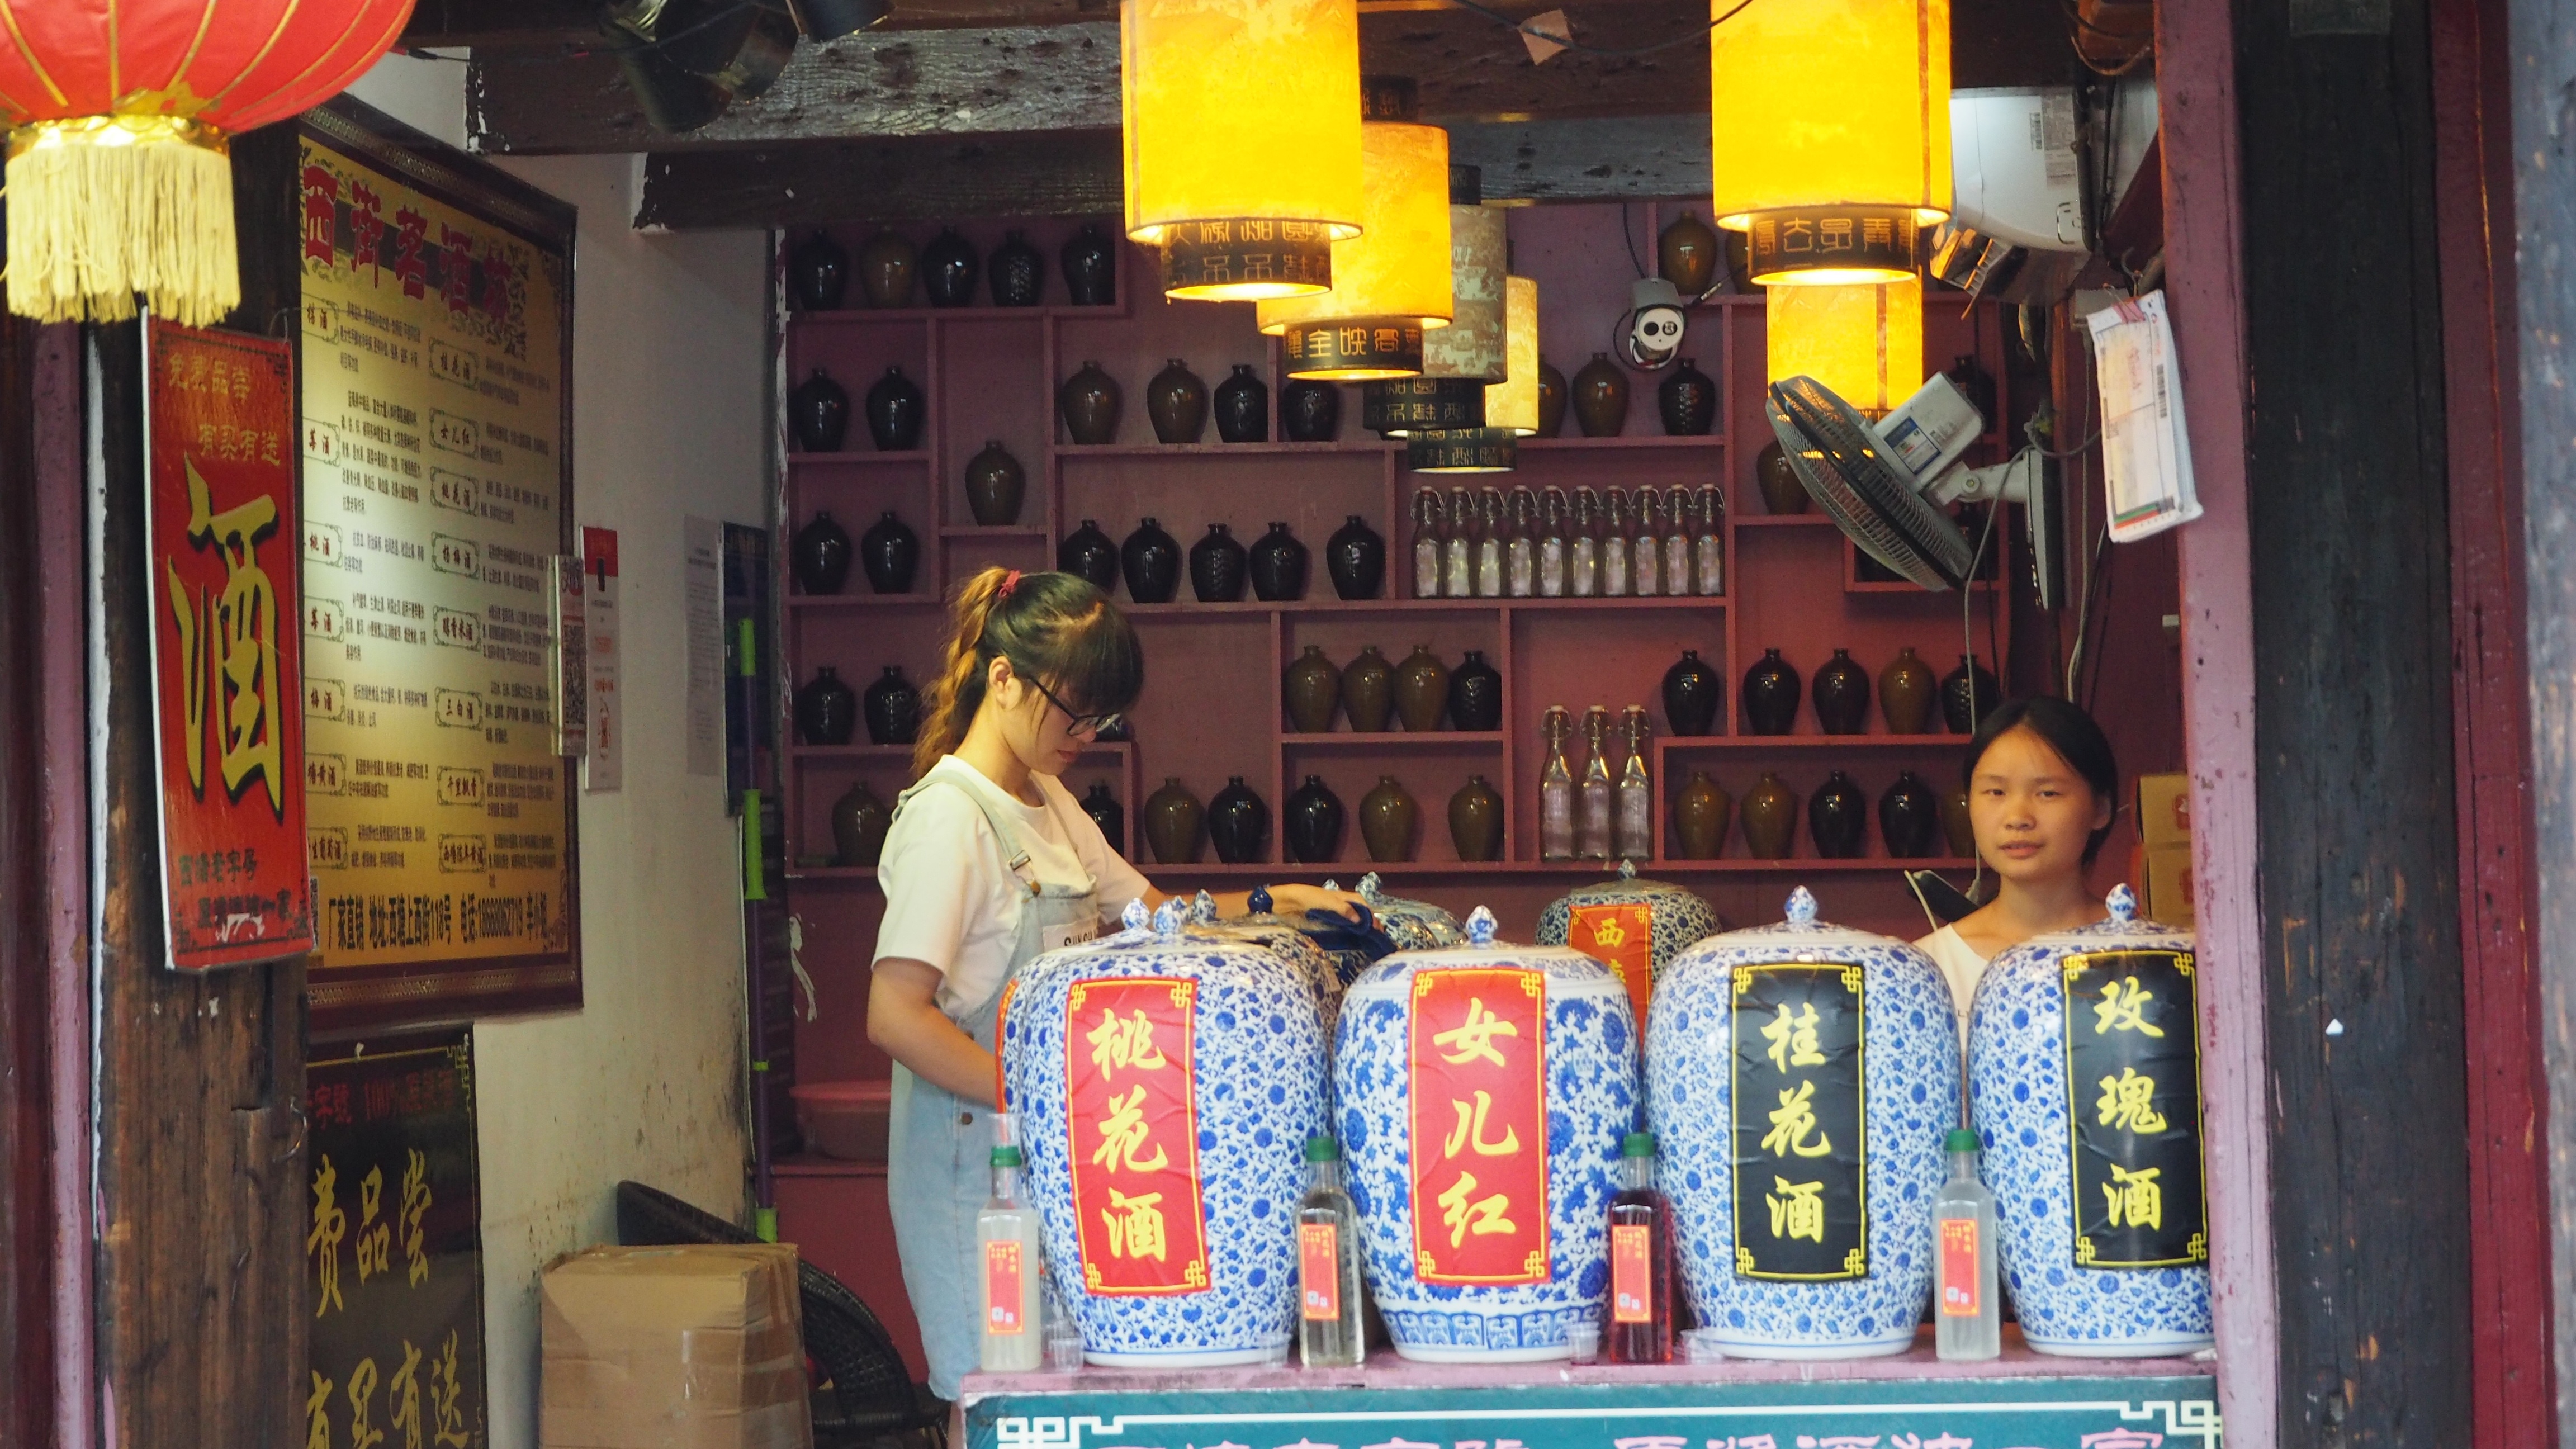
travel, bazaar, shopping, temple, stall, grocery store, human settlement, yatai